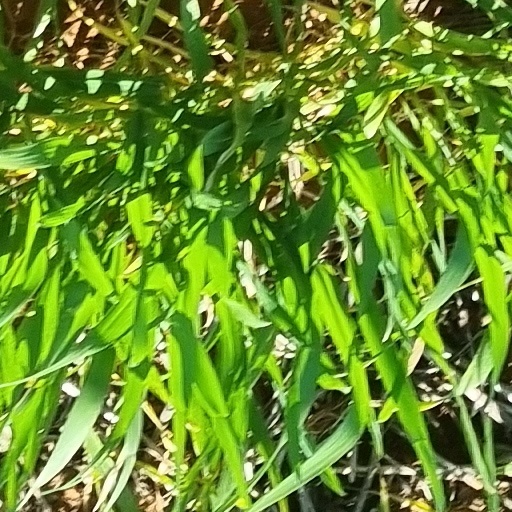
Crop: wheat